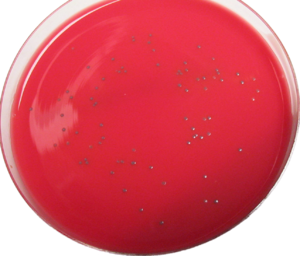
Listeria est un genre bactérien, qui compte 20 espèces, dont Listeria monocytogenes, seule pathogène pour les humains où elle provoque la listériose. Les autres espèces comprennent, entre autres, Listeria innocua, Listeria ivanovii subsp. ivanovii, Listeria ivanovii subsp. londoniensis, Listeria grayi, Listeria seeligeri, Listeria welshimeri, Listeria costaricensis, Listeria goaensis et Listeria thailandensis.